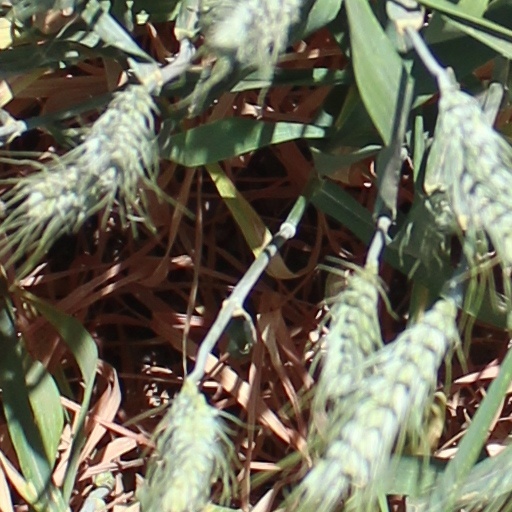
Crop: wheat